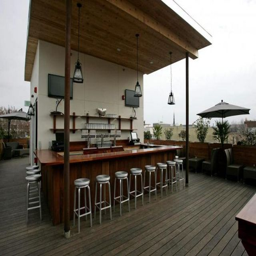
best bars on the roof